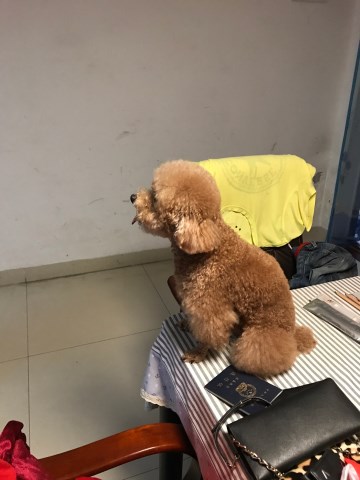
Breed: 2925-n000114-toy_poodle